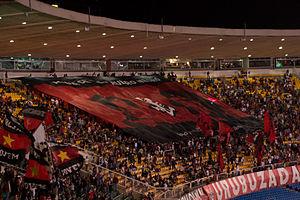
Photo des supporteurs du Clube de Regatas do Flamengo en 2009 lors d'un match contre le Palmeiras.
Le Clube de Regatas Flamengo est un club omnisports brésilien de la ville de Rio de Janeiro, originaire du quartier de Flamengo et aujourd'hui basé dans la Gávea. Il est principalement reconnu pour sa section de football, mais comporte également des sections d'aviron, de natation, de volley-ball, de basket-ball et d'autres disciplines encore. Fondé en tant que club d'aviron le 17 novembre 1895, il n'ouvre sa section de football qu'au début des années 1910 en disputant son premier match le 3 mai 1912.